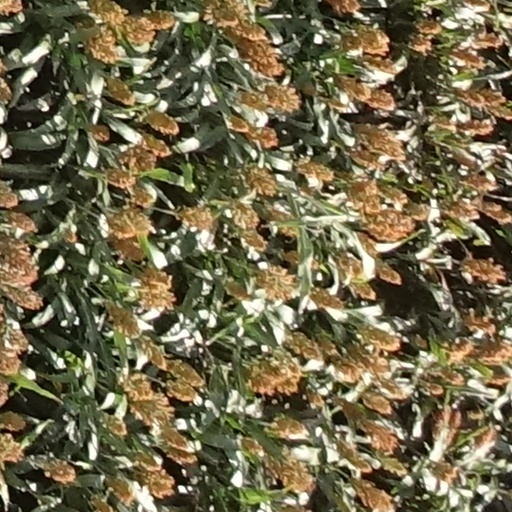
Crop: sorghum